Bømla Bridge

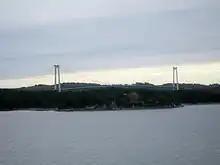
The bridge

The deck sections were produced by HBG in Portonogro, Italy By Cimolai and transported first by truck from the plant to the port, and then by barge to Stord. Each section is long and consisted of subsections to allow for transport to the port. They were mounted using the crane ship "Uglen", allowing an average of four sections to be installed per day. Construction was completed in September 2000, taking 550,000 man-hours and costing NOK 342 million. The bridge was taken into use on 30 April 2001, after the E39-section of the Triangle Link had opened on 27 December 2000. The bridge allowed two ferry services to terminate. The toll collection was scheduled to be completed on 30 April 2013. From that day a new toll plaza will open on Spissøy and finance upgrades to the road network on Bømlo.